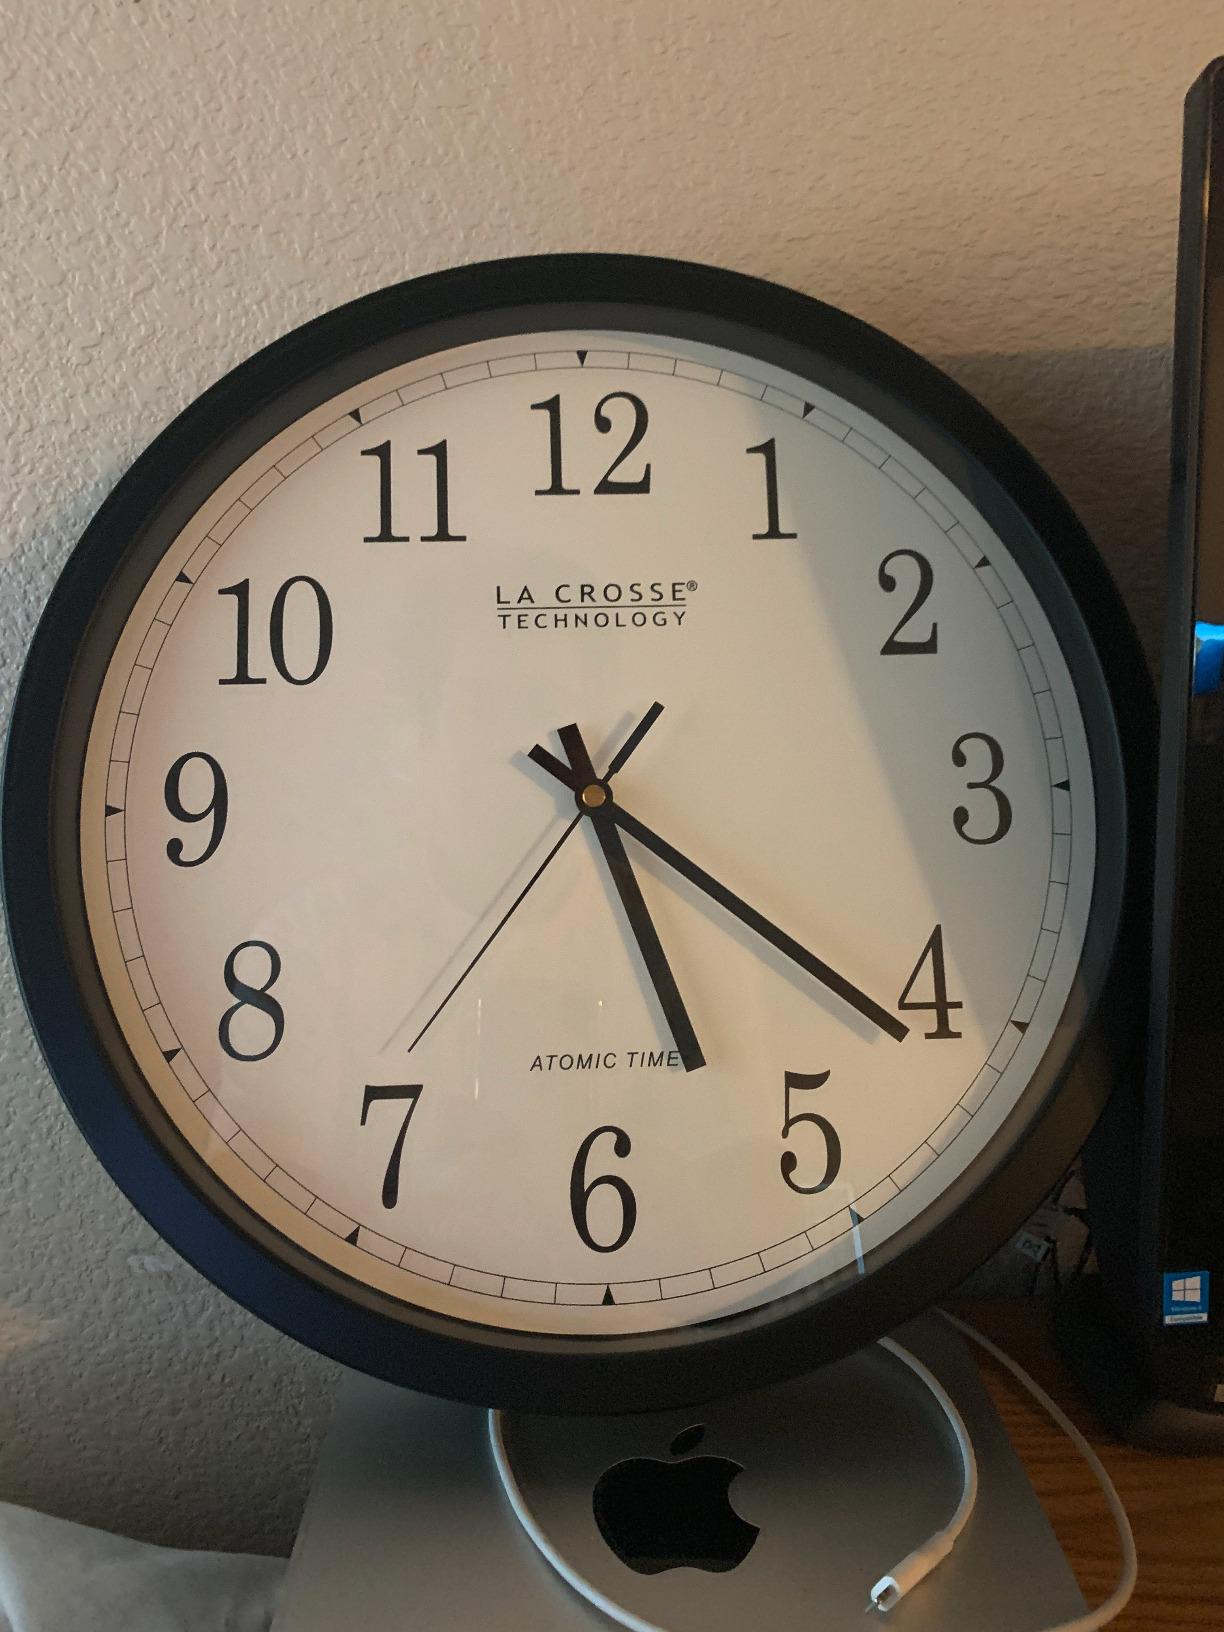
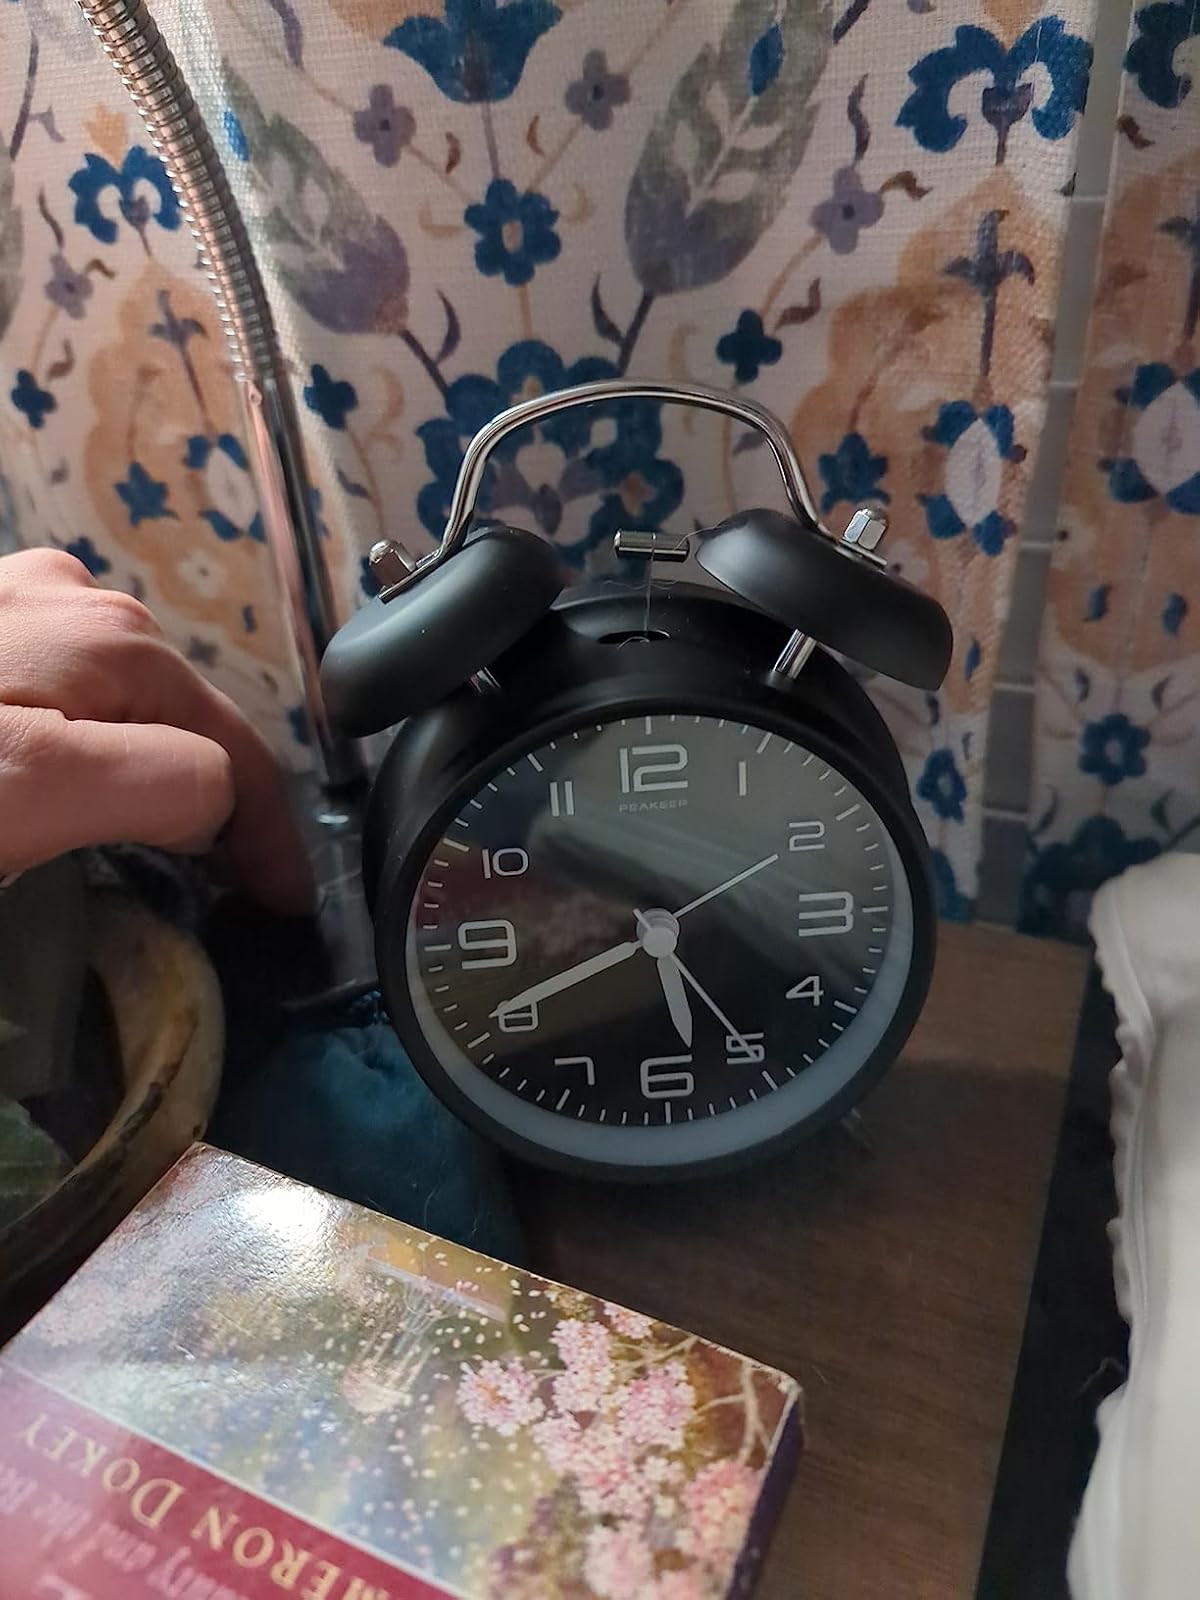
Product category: clock
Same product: no